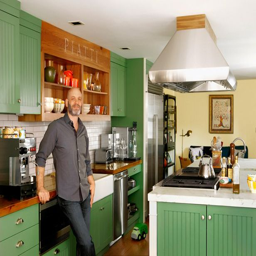
kitchen : chef has restaurants , but his home kitchen in a renovated townhouse might as well be his fifth .